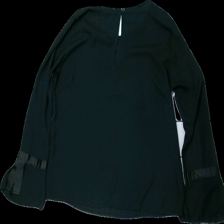
View: back
Type: Blouse
Category: Ladies
Brand: Missing
Colors: Black
Material: 100% polyester
Cut: Regular
Season: All
Damage location: top left
Damage 2 location: middle right
Damage 3 location: bottom left
Price range: 50-100
Recommended usage: Reuse
Description: svart blus